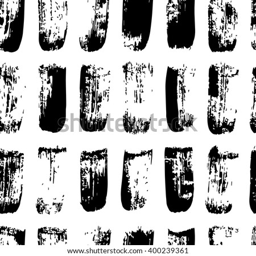
the seamless black and white abstract brush stoke pattern .